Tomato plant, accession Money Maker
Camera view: tilt-top (135 deg); turntable rotation: 330 degrees
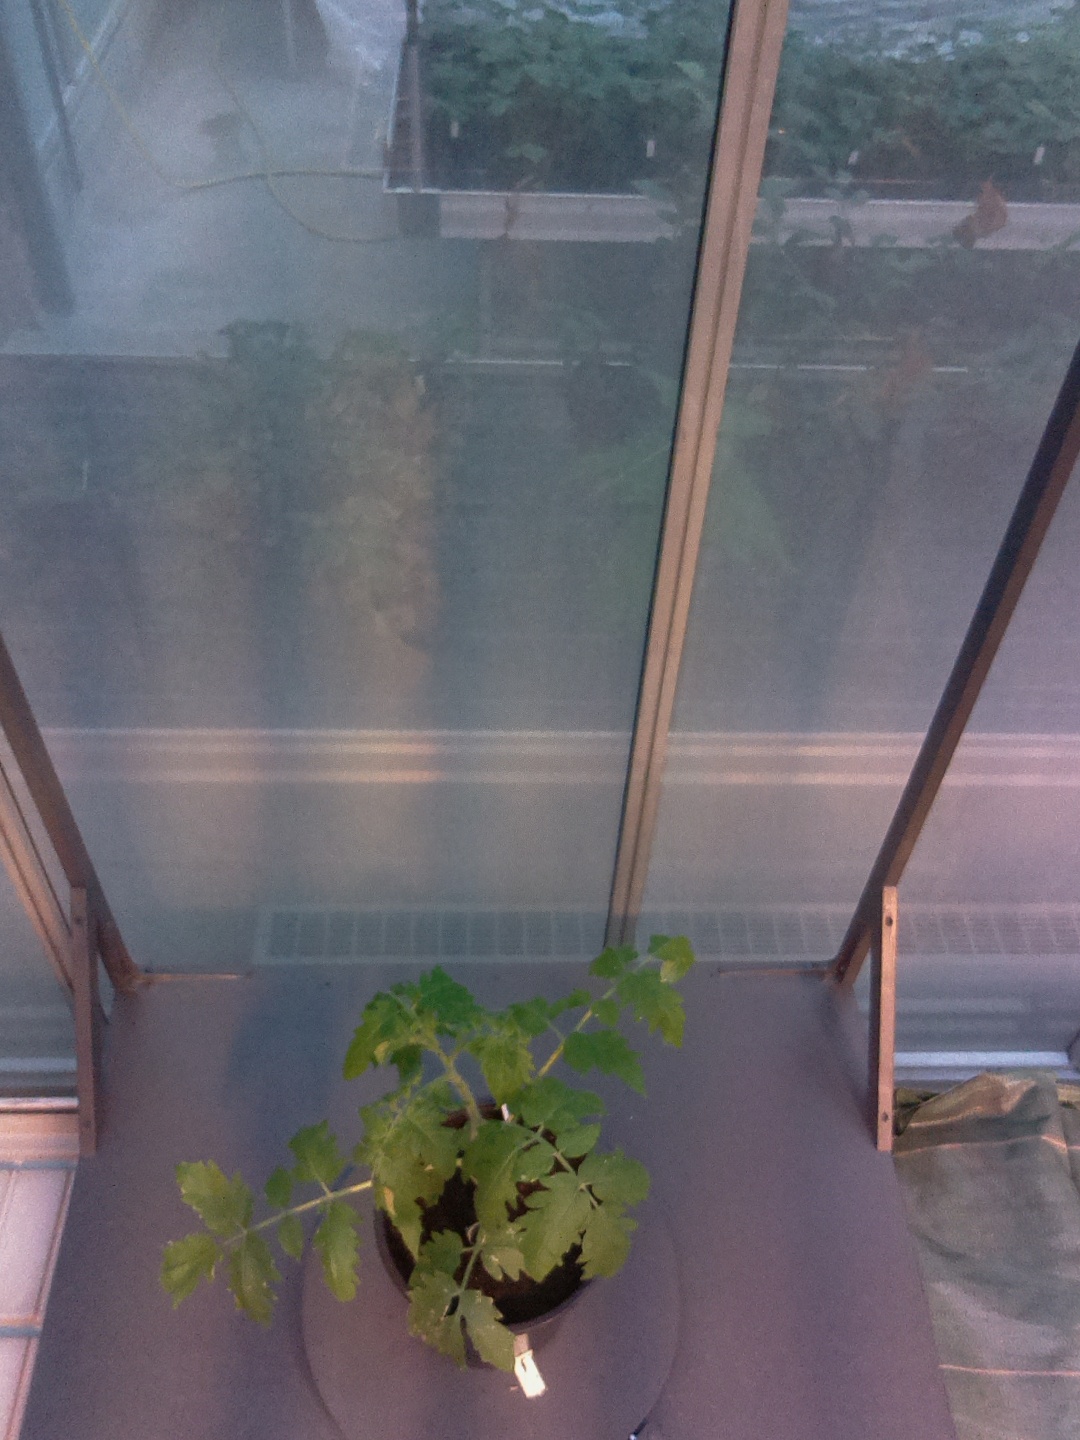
BBCH growth stage 14: 8 of true leaves visible